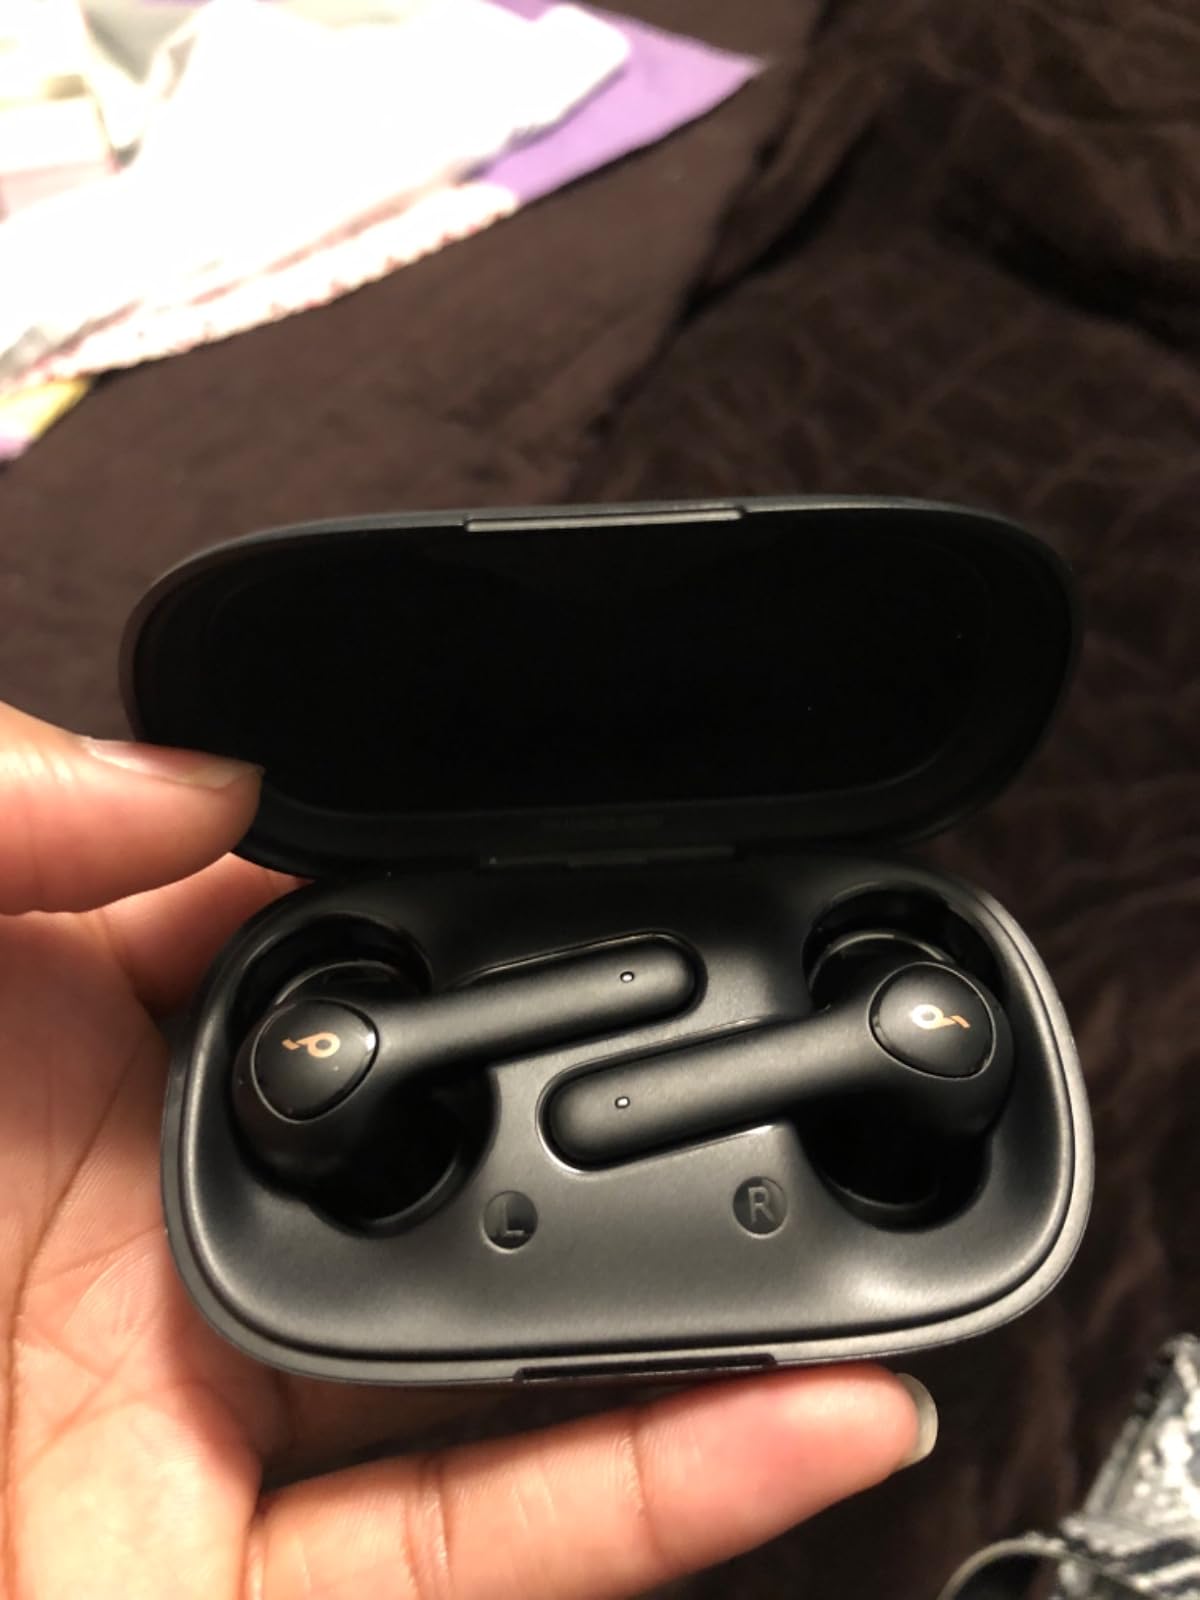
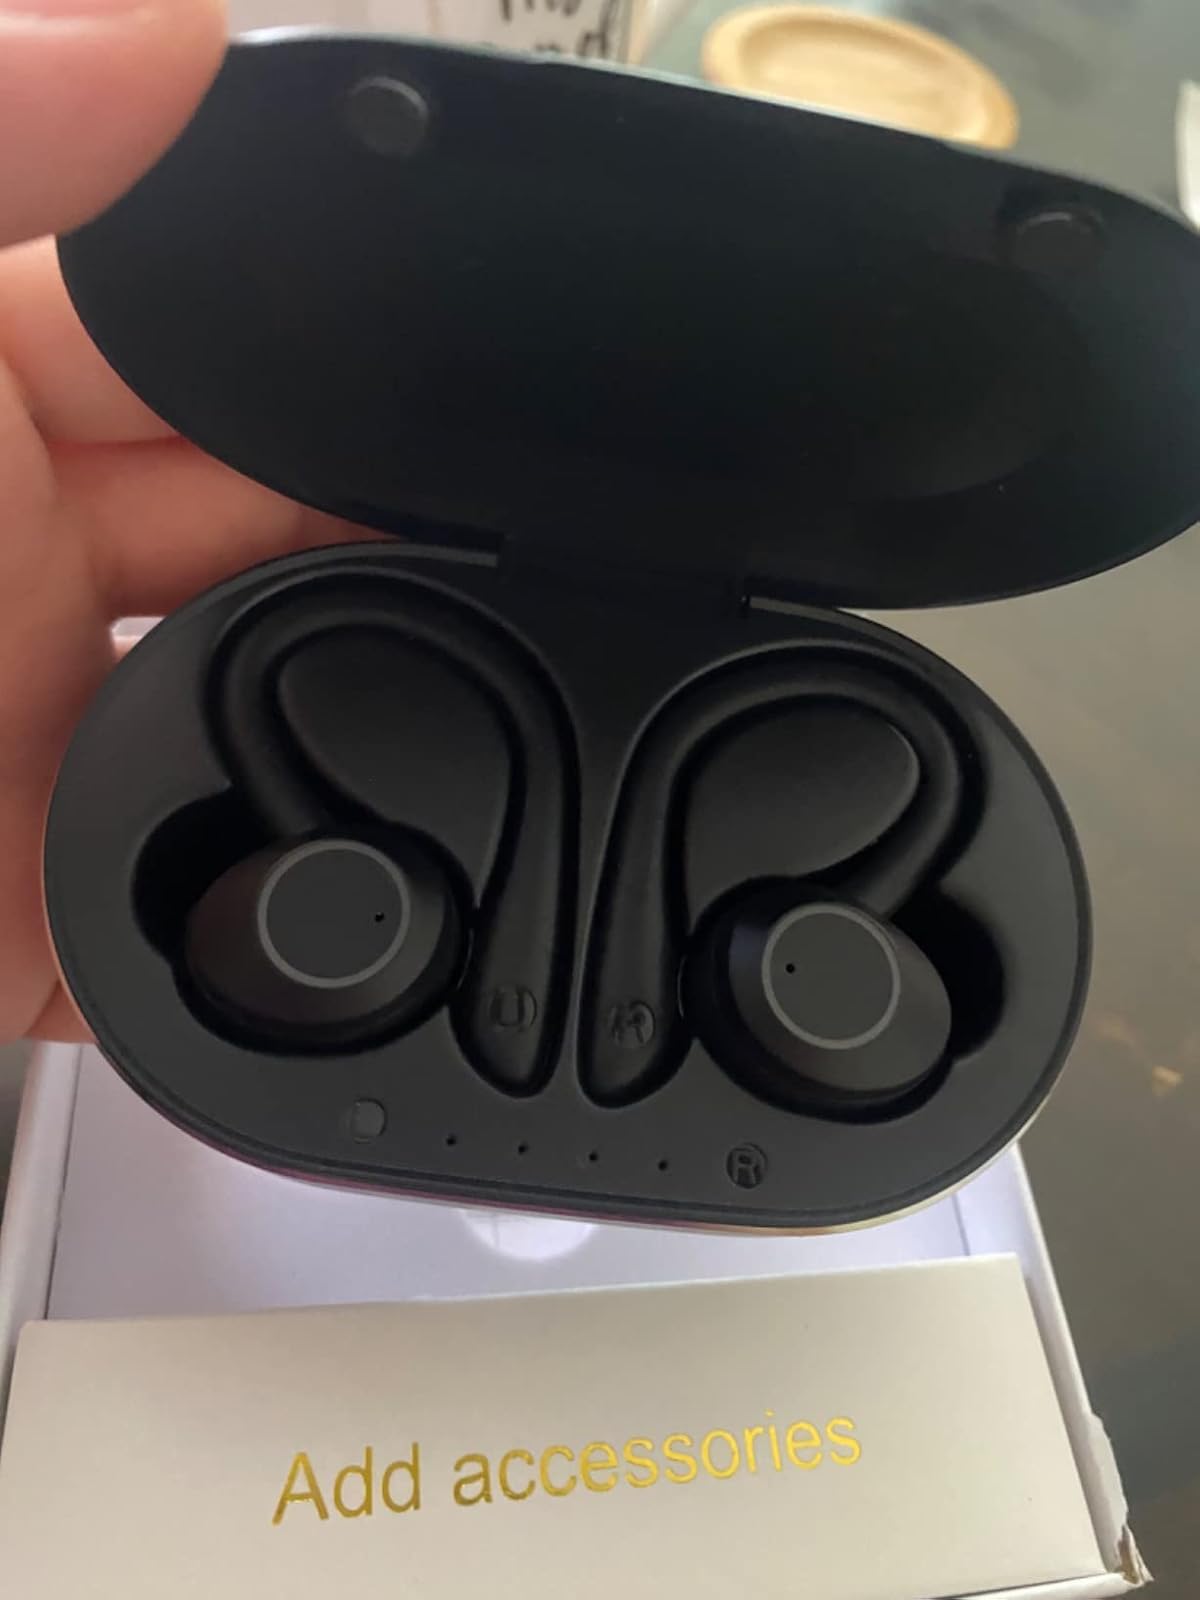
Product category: earbuds
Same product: no